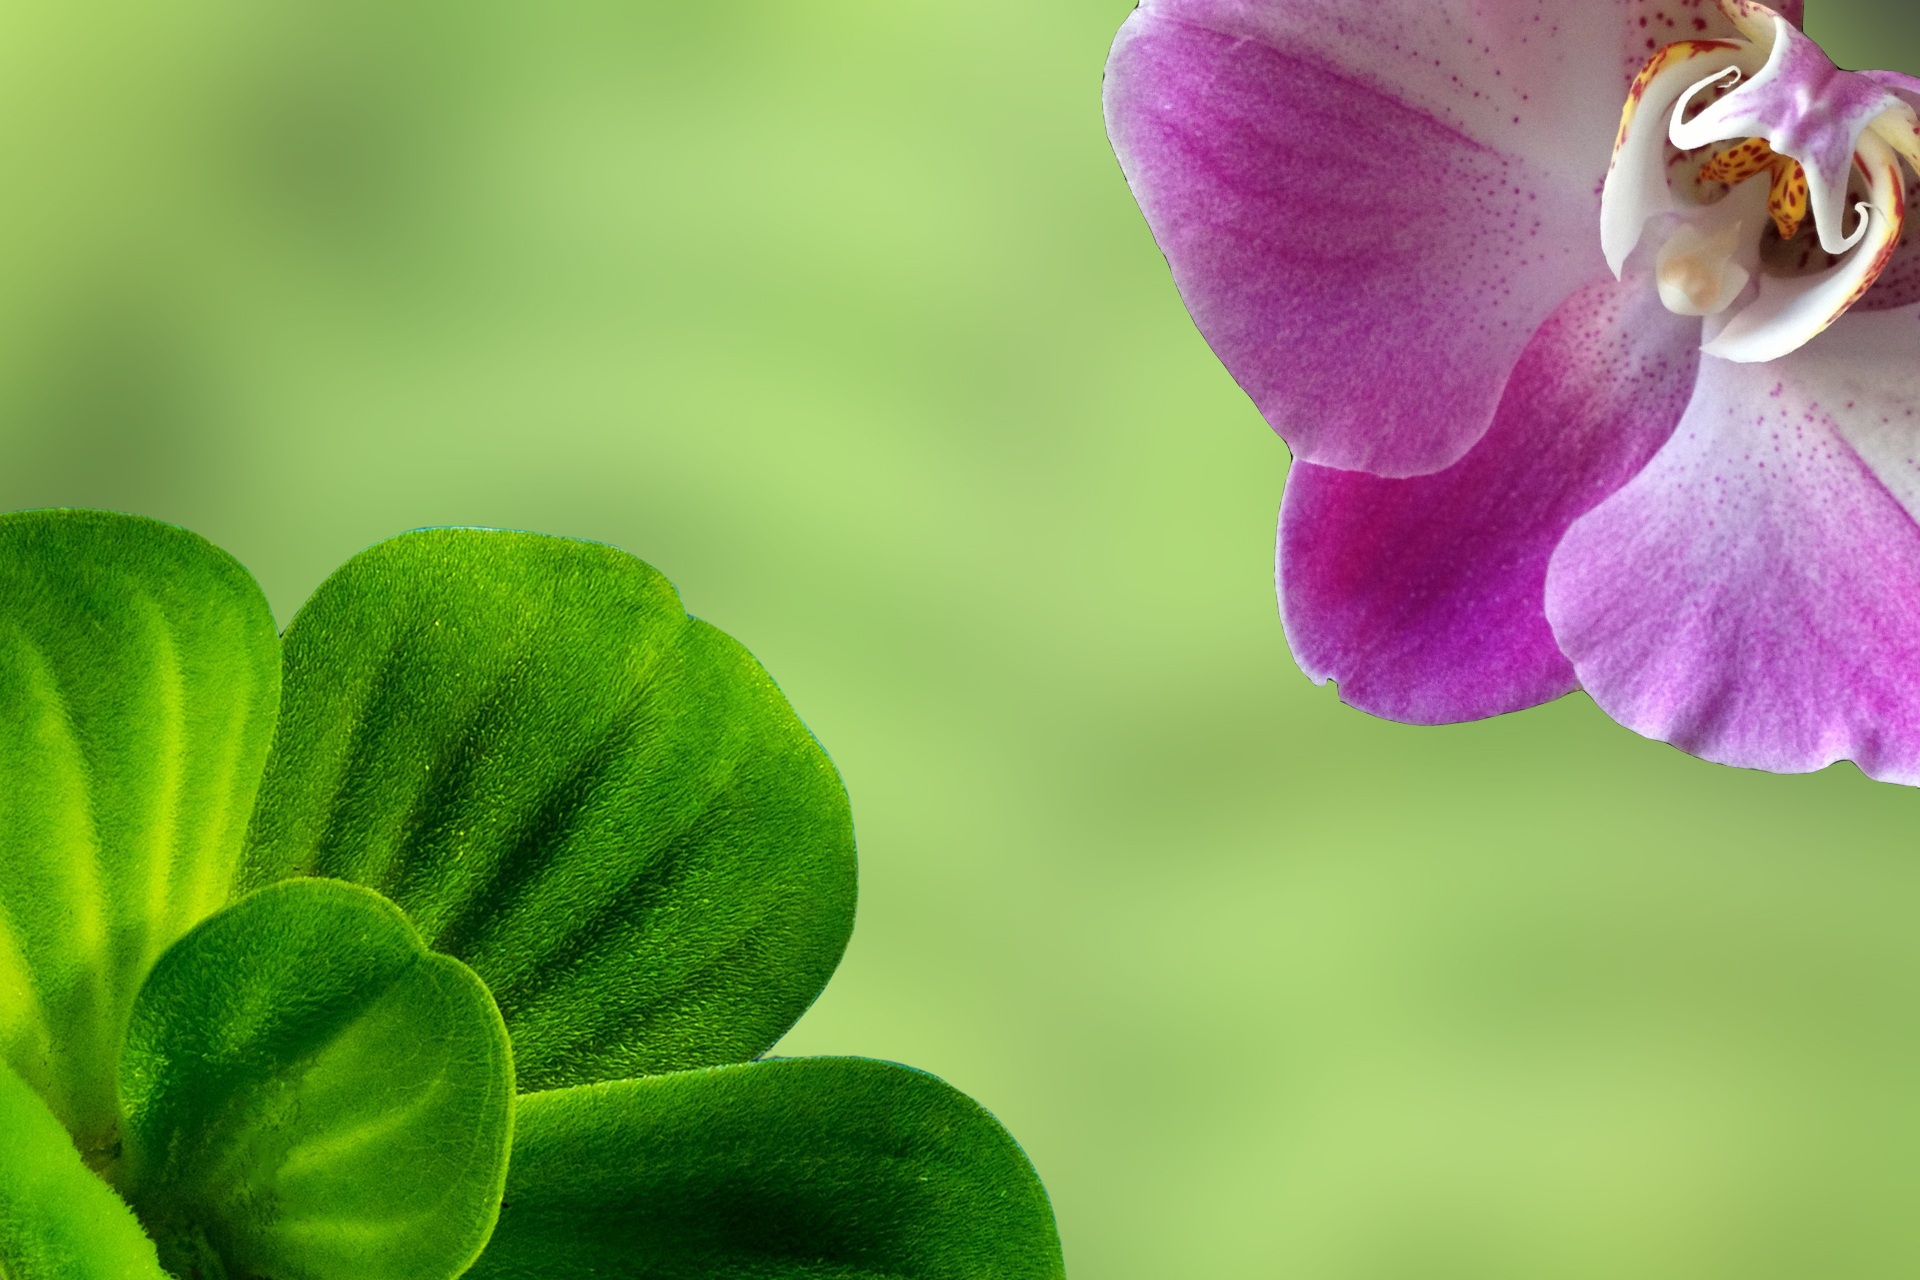
nature, blossom, plant, photography, leaf, flower, petal, bloom, summer, spring, green, color, natural, fresh, botany, blooming, colorful, pink, flora, wildflower, close up, leaves, bud, pure, macro photography, flowering plant, plant stem, land plant